Billy Milano

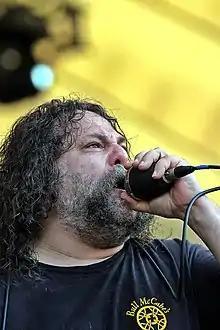
Milano performing in 2014

Billy Milano (born June 5, 1964) is an American heavy metal and hardcore punk musician. He is the singer and occasionally guitarist and bassist of crossover thrash band M.O.D., and was the singer of its predecessor, Stormtroopers of Death. Before these bands, Milano played bass in early New York hardcore band the Psychos, which also launched the career of future Agnostic Front vocalist Roger Miret. Milano was also the singer of United Forces, which included his Stormtroopers of Death bandmate Dan Lilker. Milano managed a number of bands, including Agnostic Front, for whom he also co-produced the 1997 Epitaph Records release "Something's Gotta Give" and roadie for Anthrax.